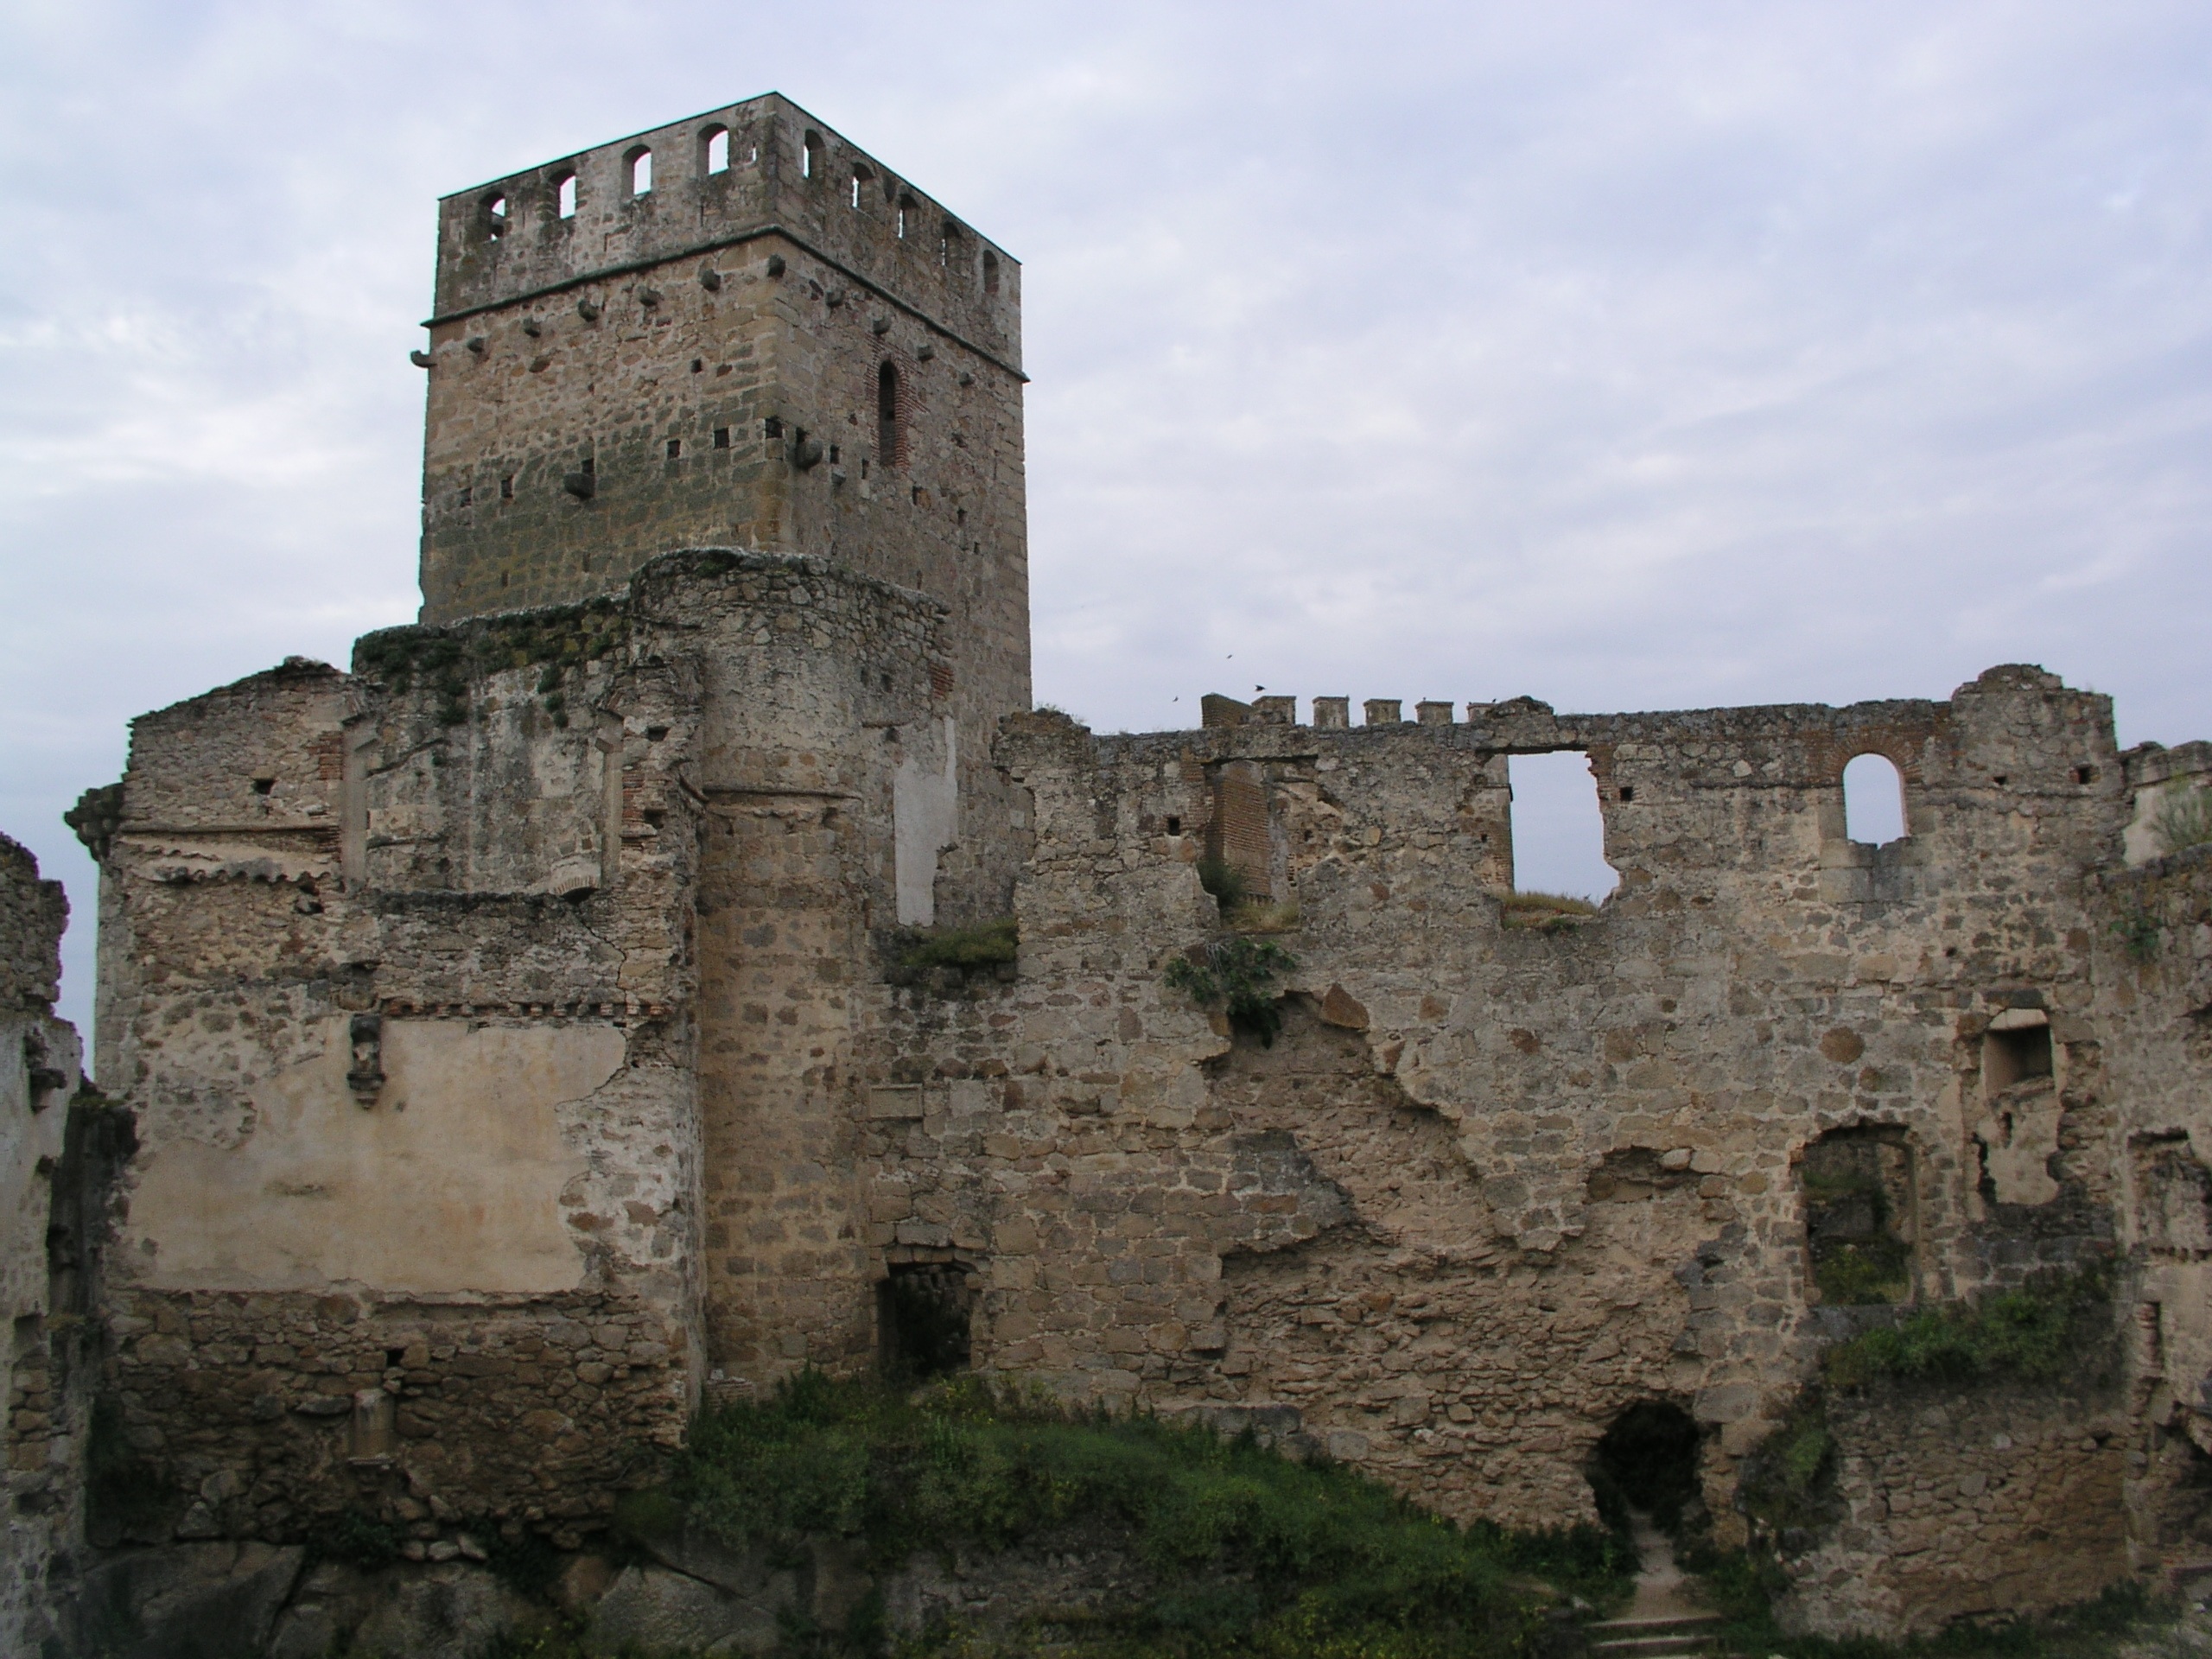
medieval architecture, castle, historic site, building, fortification, ruins, archaeological site, wall, ancient history, chateau, moat, middle ages, monastery, tower, history